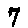
Label: 7